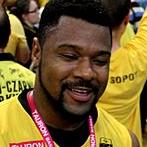
Age: 25